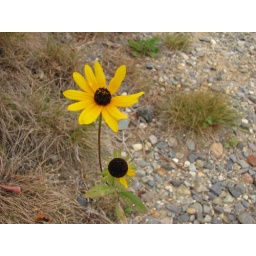
Again, just a single flower by the side of the road while going up the mountain.